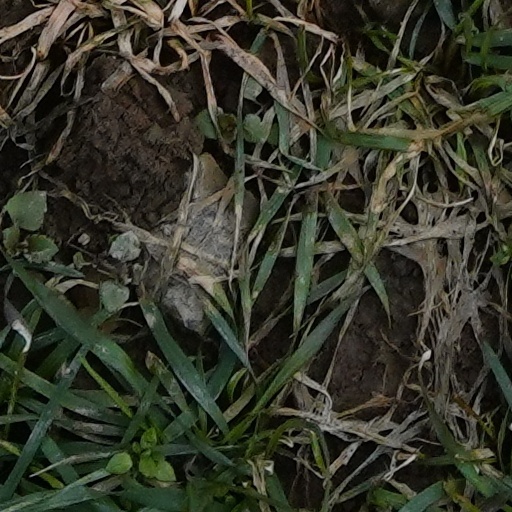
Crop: wheat